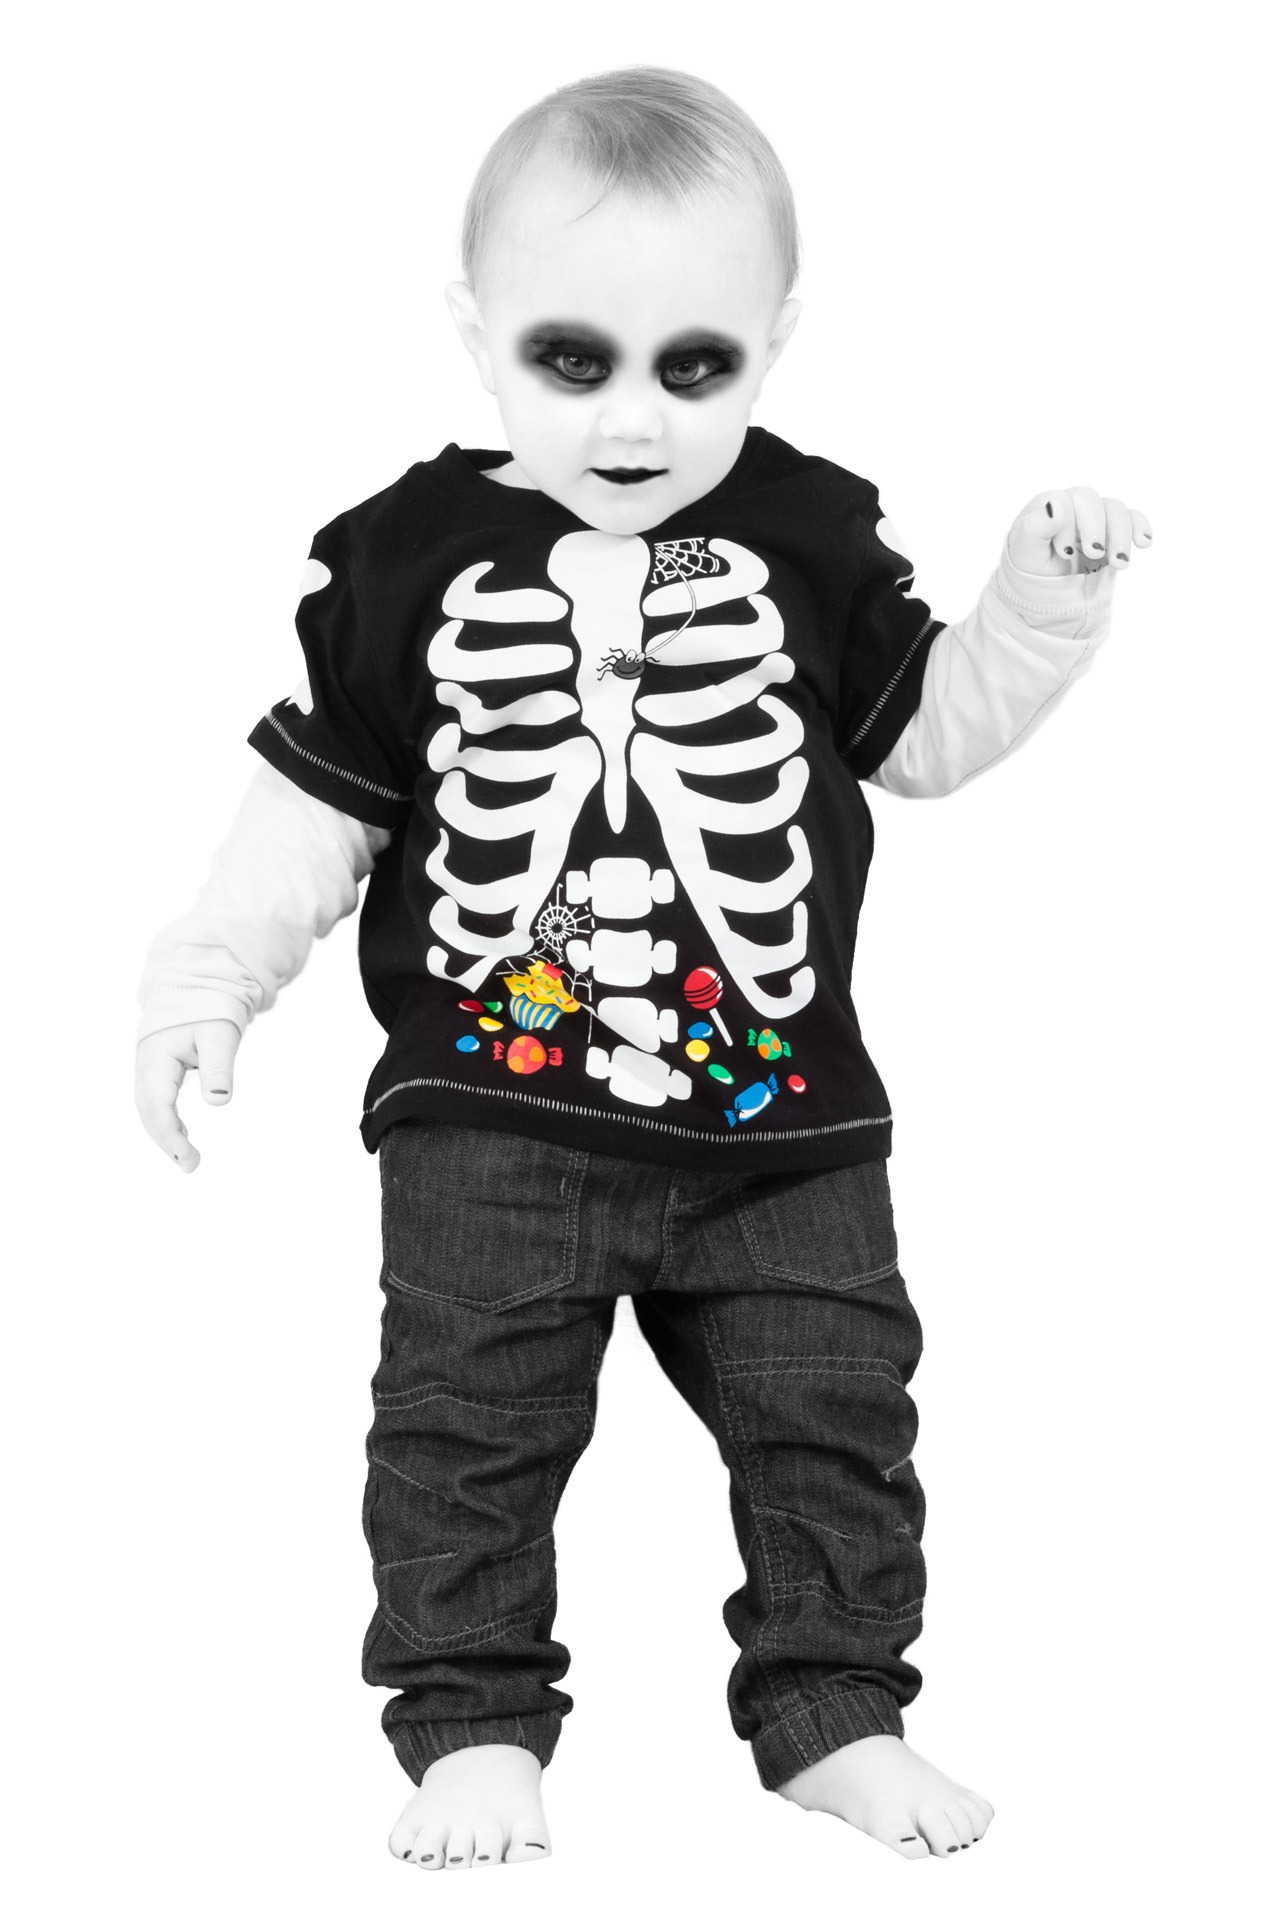
hand, person, black and white, people, white, boy, kid, isolated, male, guy, young, finger, youth, halloween, holiday, child, black, outerwear, face, scary, mask, illustration, toddler, moustache, skeleton, october, costume, cartoon, dressed, monochrome photography